Lunar Surface Gravimeter

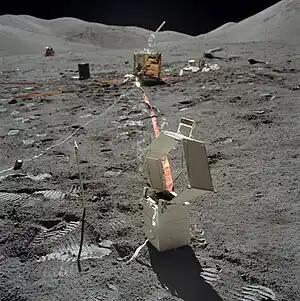
The Apollo 17 Lunar Surface Gravimeter on the Moon with ALSEP central station in background.

The Lunar Surface Gravimeter (LSG) was a lunar science experiment that was deployed on the surface of the Moon by the astronauts of Apollo 17 on December 12, 1972. The LSG was conceived by its principal investigator Joseph Weber. Weber proposed a number of experimental methods for the detection of gravitational waves, and would go on to be described as the "founding father" of gravitational wave detection. The experiment aimed to measure changes in the local gravitational strength on the Moon's surface through the use of a gravimeter. These measurements were intended to provide insight into the internal structures of the Moon as it tidally deformed due interaction with the gravitational fields of the Earth and Sun. In addition the experiment hoped to contribute experimental evidence of the existence of gravitational waves.